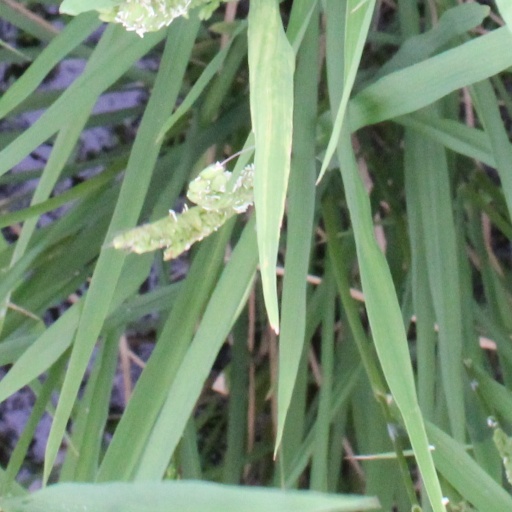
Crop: rice